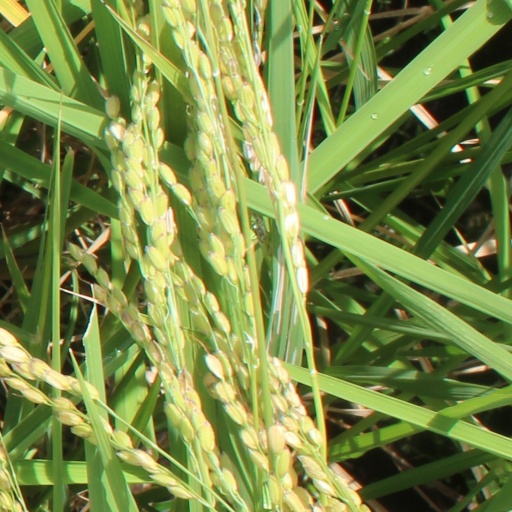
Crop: rice